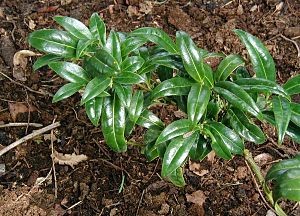
Buksbom-familien
Sarcococca hookeriana
Sarcococca hookeriana
Buksbom-familien er en plantefamilie. Arterne i denne familie er som regel særbo. De har modsatte blade og ret små blomster. Frugterne indeholder kun få frø. Familien har kun nogle få slægter, og her beskrives kun de tre, som er repræsenteret ved arter, der dyrkes i Danmark.